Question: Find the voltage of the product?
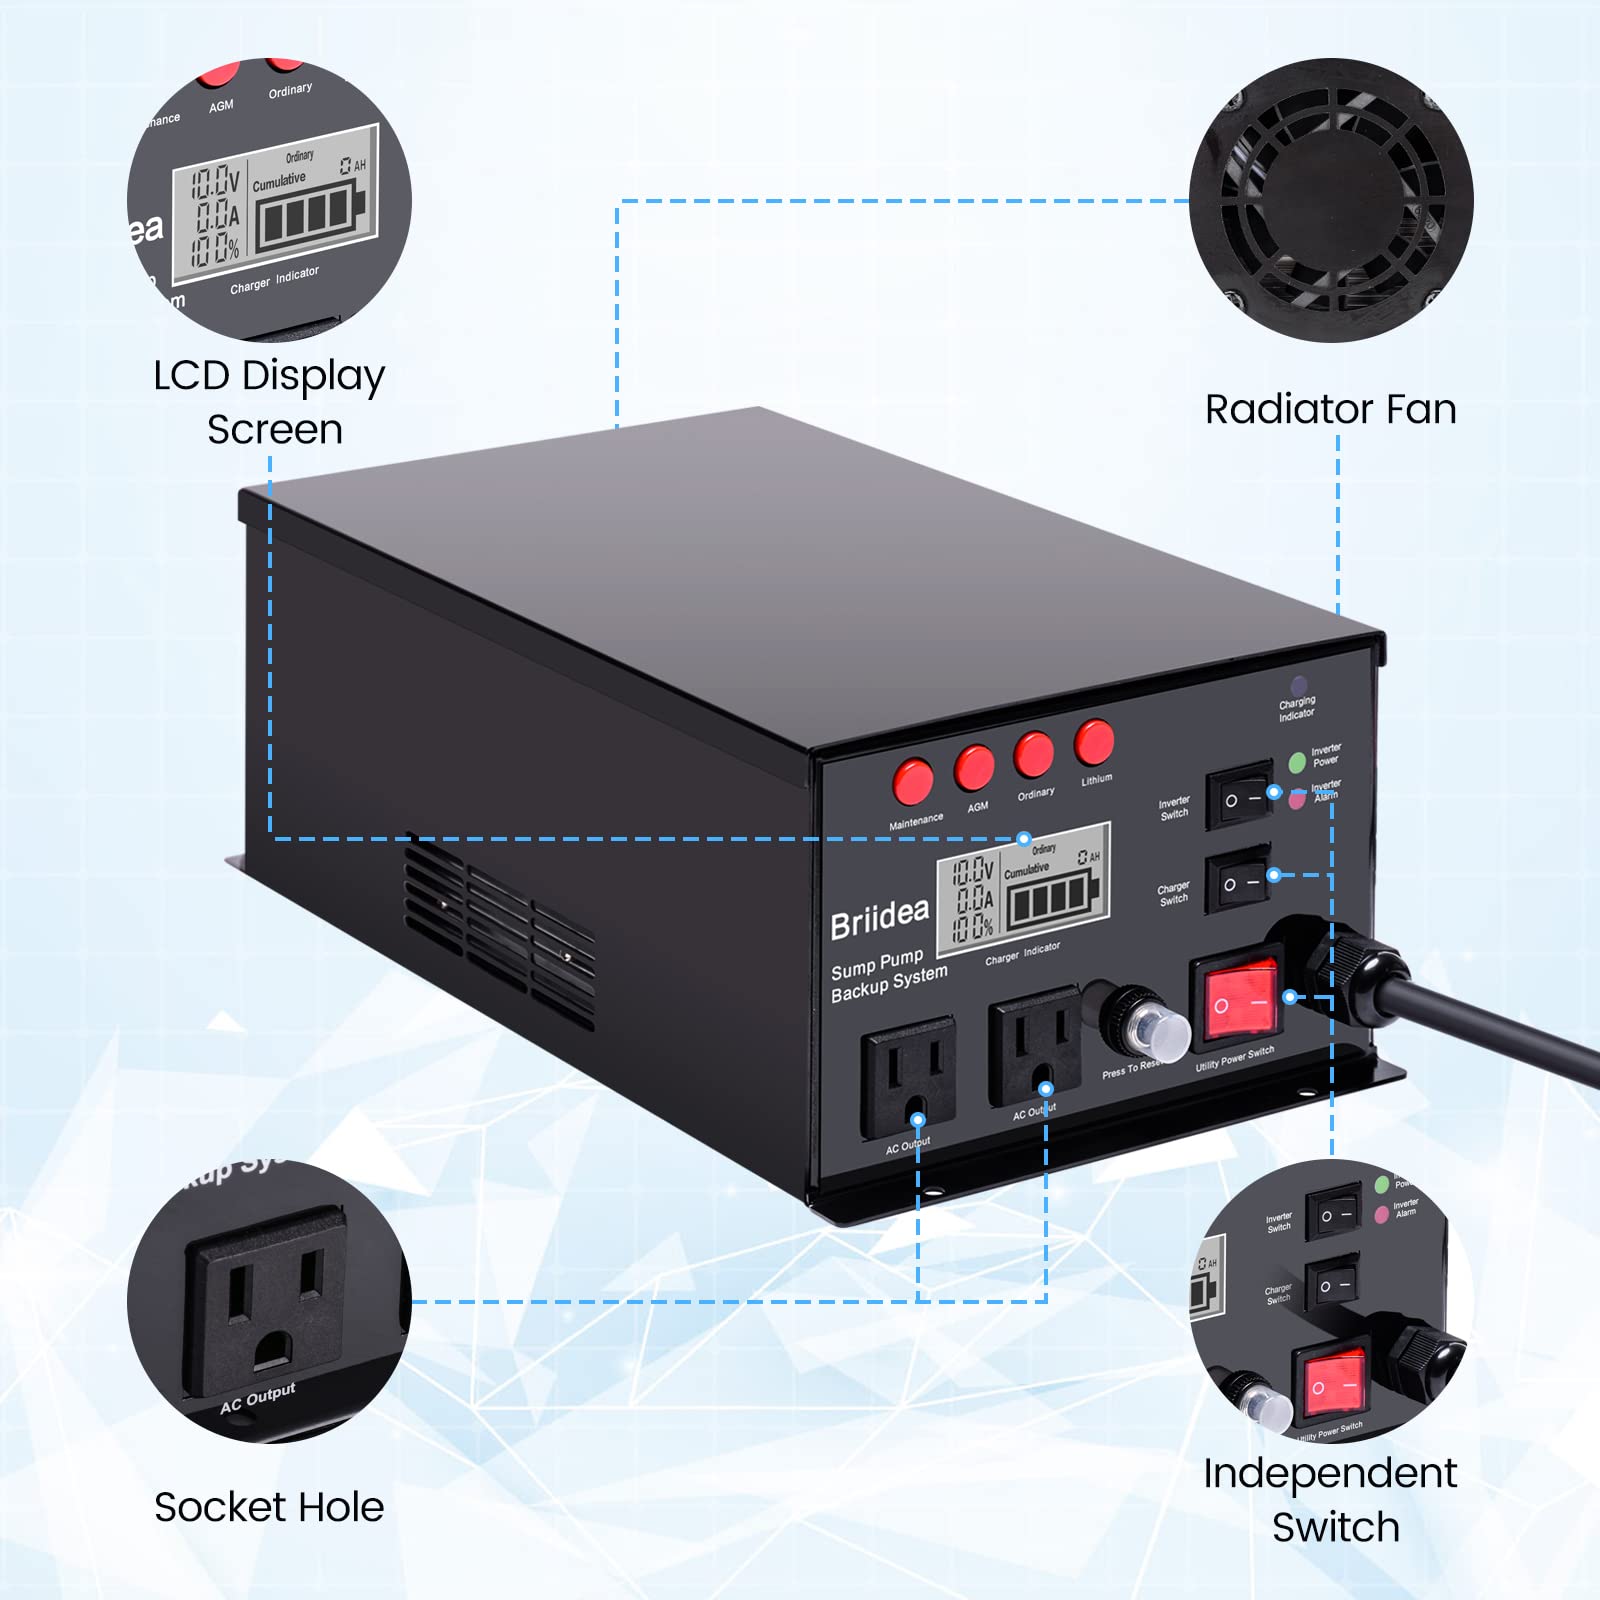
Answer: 10.0 volt